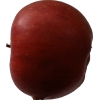
Label: Apple 17